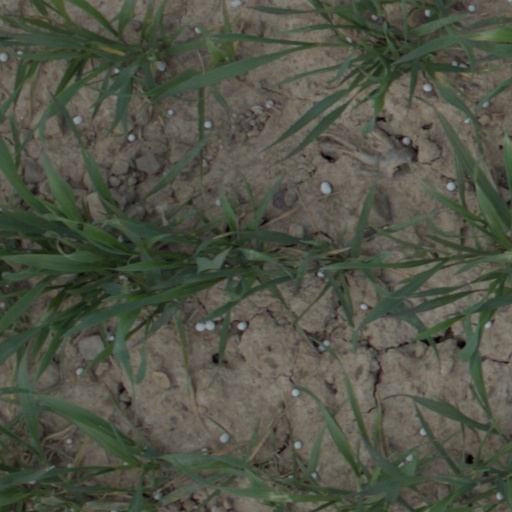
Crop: wheat